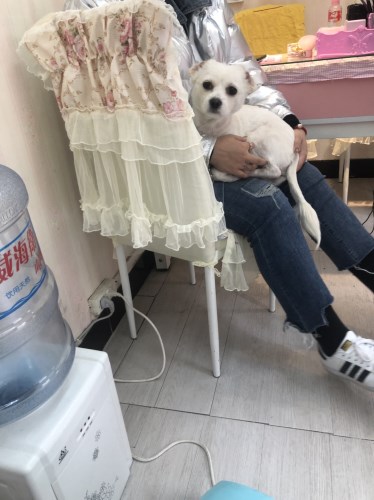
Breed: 3336-n000121-chinese_rural_dog